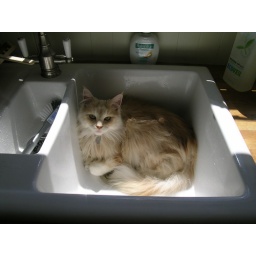
daisy in the kitchen sink 02